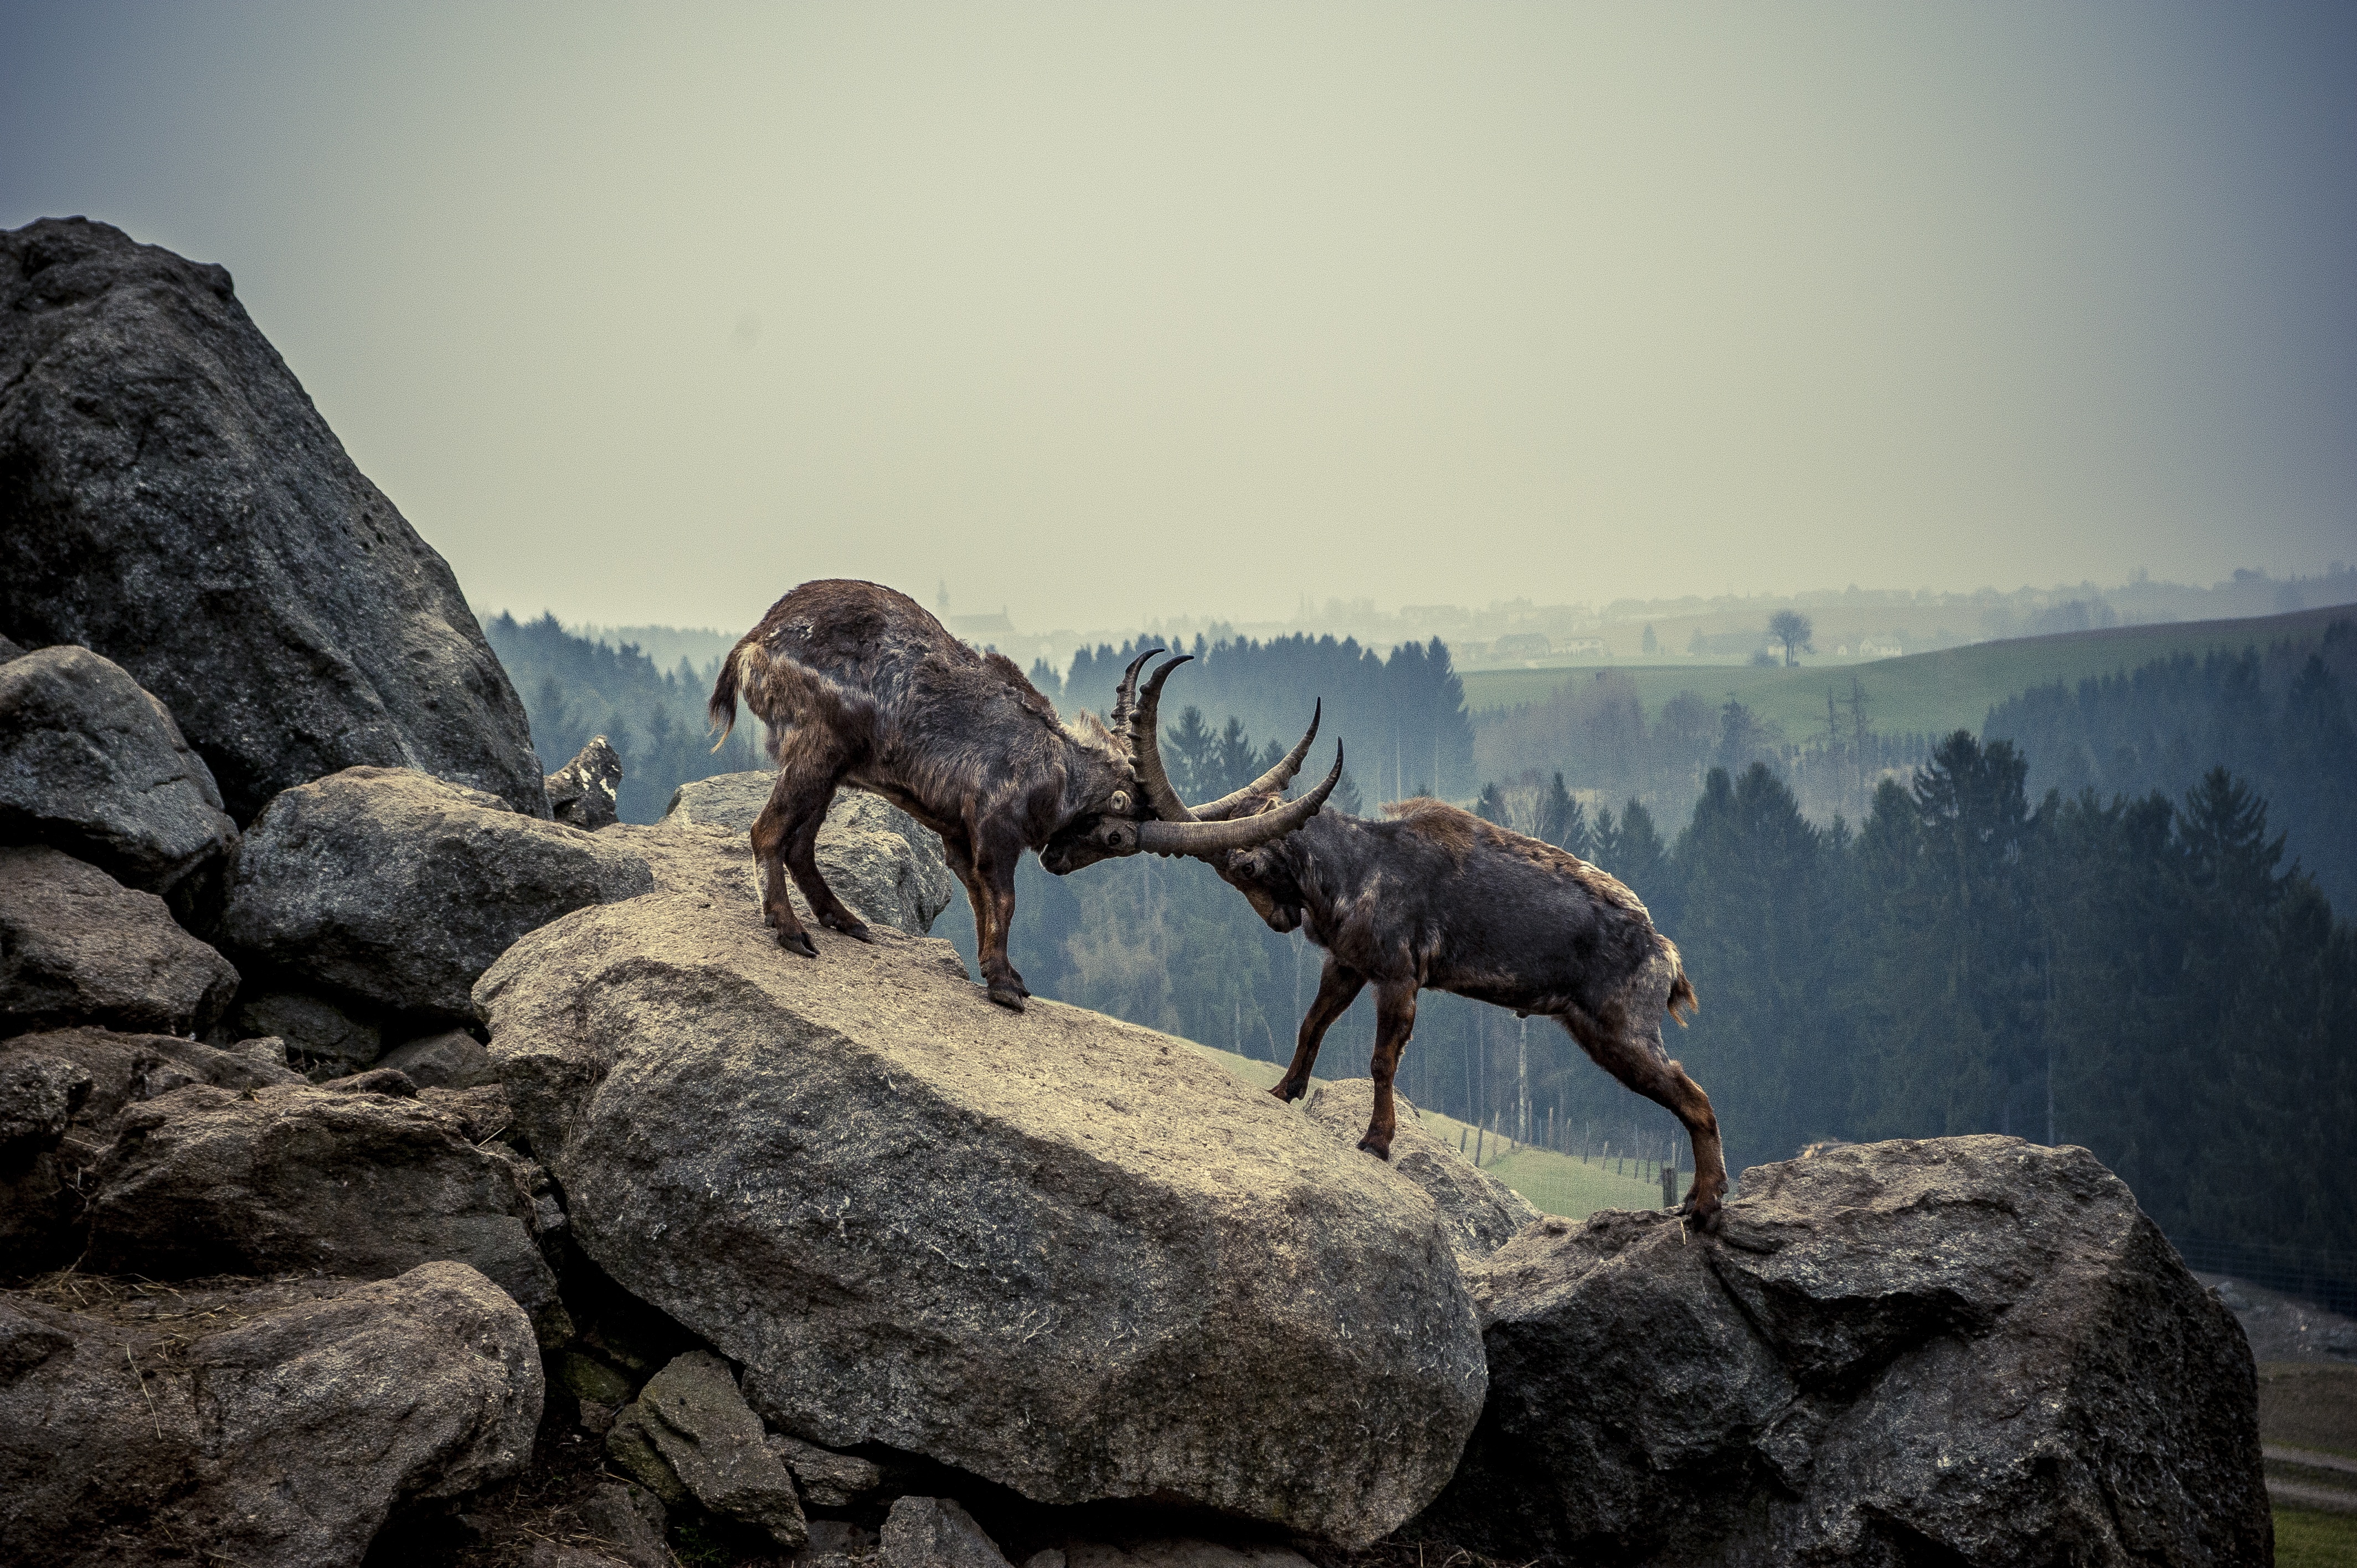
nature, rock, wilderness, animal, wildlife, mammal, alpine, fauna, fight, sculpture, mountains, observation, horns, ibex, capricorn, encounter, alpine ibex